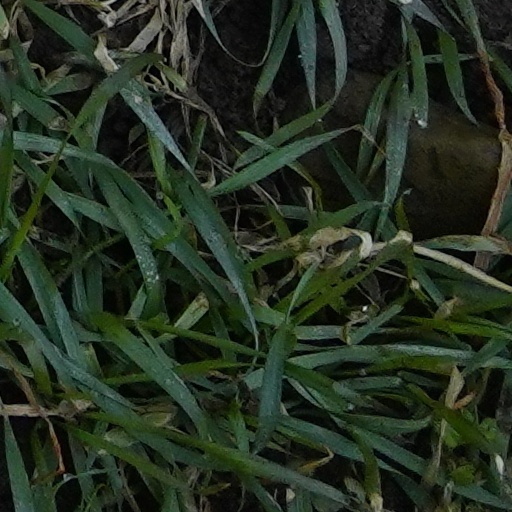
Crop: wheat